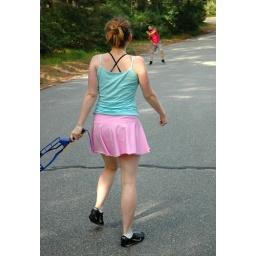
track ball in the street